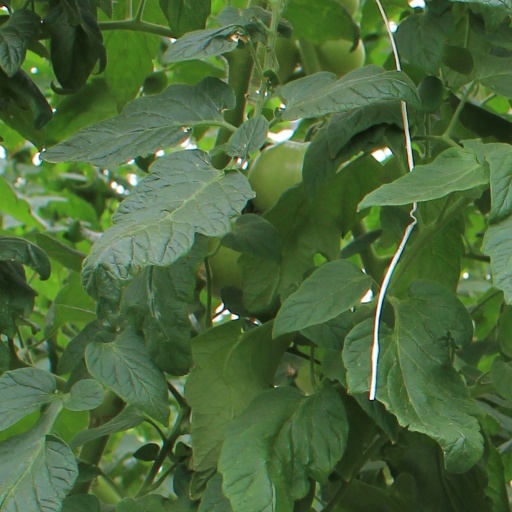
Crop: tomato